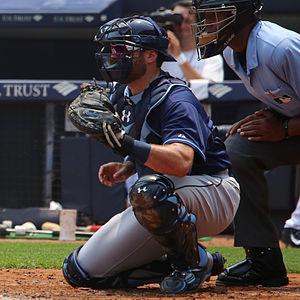
Curtis Michael Casali est un receveur des Rays de Tampa Bay de la Ligue majeure de baseball.